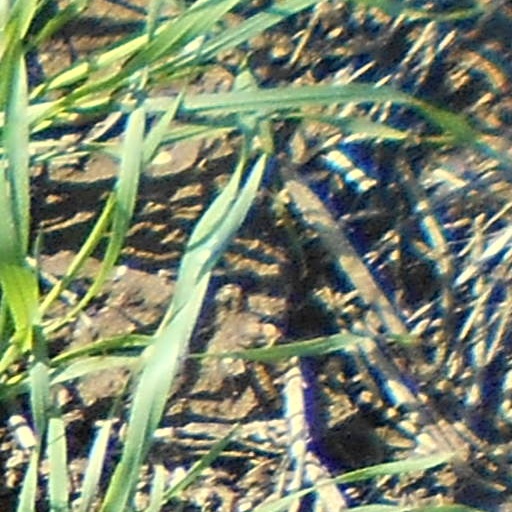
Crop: wheat